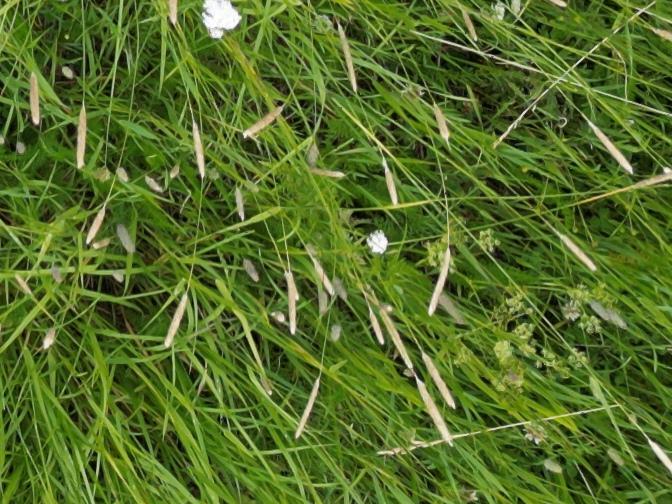
Flowers visible: yarrow flowers